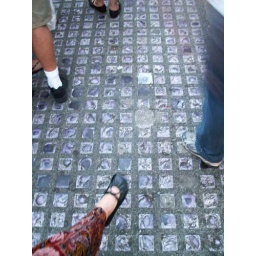
glass skylight above underground Seattle from above sidewalk